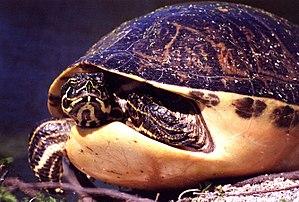
Pseudemys est un genre de tortues de la famille des Emydidae.
Pseudemys nelsoni est une espèce de tortue de la famille des Emydidae.